Celmira Sacramento

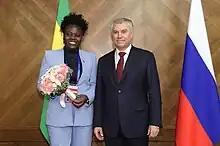
Sacramento with Vladimir Putin's close associate Vyacheslav Volodin in Moscow, Russia, 20 March 2023

Sacramento was elected to the National Assembly as the member for the Mé-Zóchi District in 2010, and subsequently selected in 2014, 2018, and 2022. From 2014 to 2018, she was president of the Network of Women Parliamentarians, and from 2018 to 2022 she led the third commission of the CPLP parliamentary assembly. After the 2022 election, she was one of eight women elected to the 55 member parliament. She was part of a group that lobbied for the approval of a parity law that came into effect on 19 November 2022, with a target of 40% women set for the next election.